Brigham City Carnegie Library

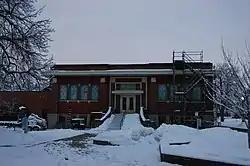

The Brigham City Carnegie Library, at 26 E. Forest St. in Brigham City in Box Elder County, Utah, dates from 1915. It was listed on the National Register of Historic Places in 1984.